Pocklington

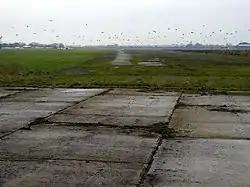
Pocklington Airfield

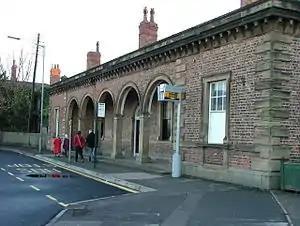
Pocklington Railway Station

There are no non-Christian houses of worship in Pocklington, but Kilnwick Percy Hall, just outside Pocklington, is now a large residential Buddhist Centre called Madhyamaka Kadampa Meditation Centre. It runs regular Buddhist meditation classes.